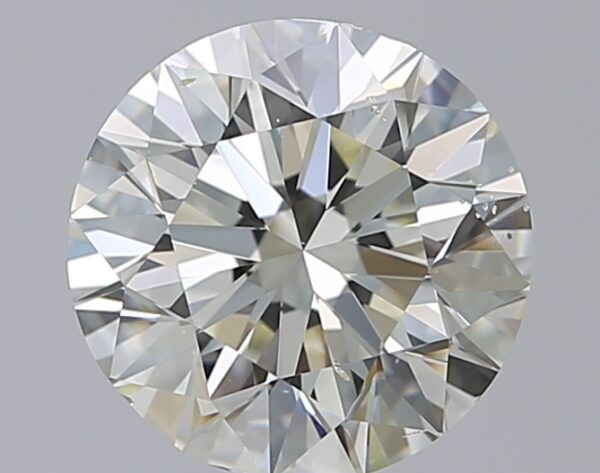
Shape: round
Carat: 3
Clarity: SI1
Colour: L
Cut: EX
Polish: EX
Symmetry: VG
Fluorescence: F
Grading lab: GIA
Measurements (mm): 9.07 x 9.16 x 5.78